James Callaghan

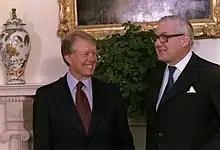
Callaghan (right) with US president Jimmy Carter in 1978

Callaghan's tenure as home secretary was marked by the emerging conflict in Northern Ireland: Like all British governments since the partition of Ireland in 1921, Harold Wilson's Labour government preferred not to intervene in the affairs of Northern Ireland. However in August 1969, escalating sectarian violence between the province's Protestant and Catholic communities, gave the Government of Northern Ireland little choice but to ask the British government to intervene directly and send in troops, and it was as home secretary that Callaghan took the decision to deploy British Army troops in the province. In return Callaghan and Wilson demanded that various reforms be implemented in the province, such as the phasing out of the Protestant paramilitary B-Specials, and their replacement by the Ulster Defence Regiment, which was open to Catholic recruits, and various reforms to reduce discrimination against Catholics, such as reforms to the voting franchise, and a reform of local government boundaries and housing allocations. Although the troops were initially welcomed by Northern Ireland's Catholics, by early 1970 this had soured, and the Provisional IRA emerged, and embarked on what became a decades long violent campaign during what became known as The Troubles.